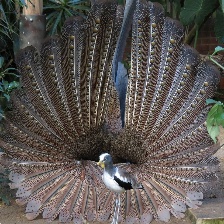
Species: GREAT ARGUS
Scientific name: ARGUSIANUS ARGU